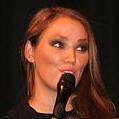
Age: 26